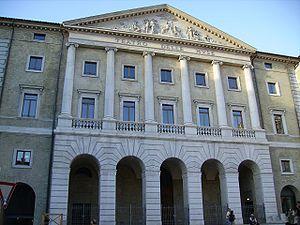
Le Teatro delle Muse est le siège de l'opéra d'Ancône.